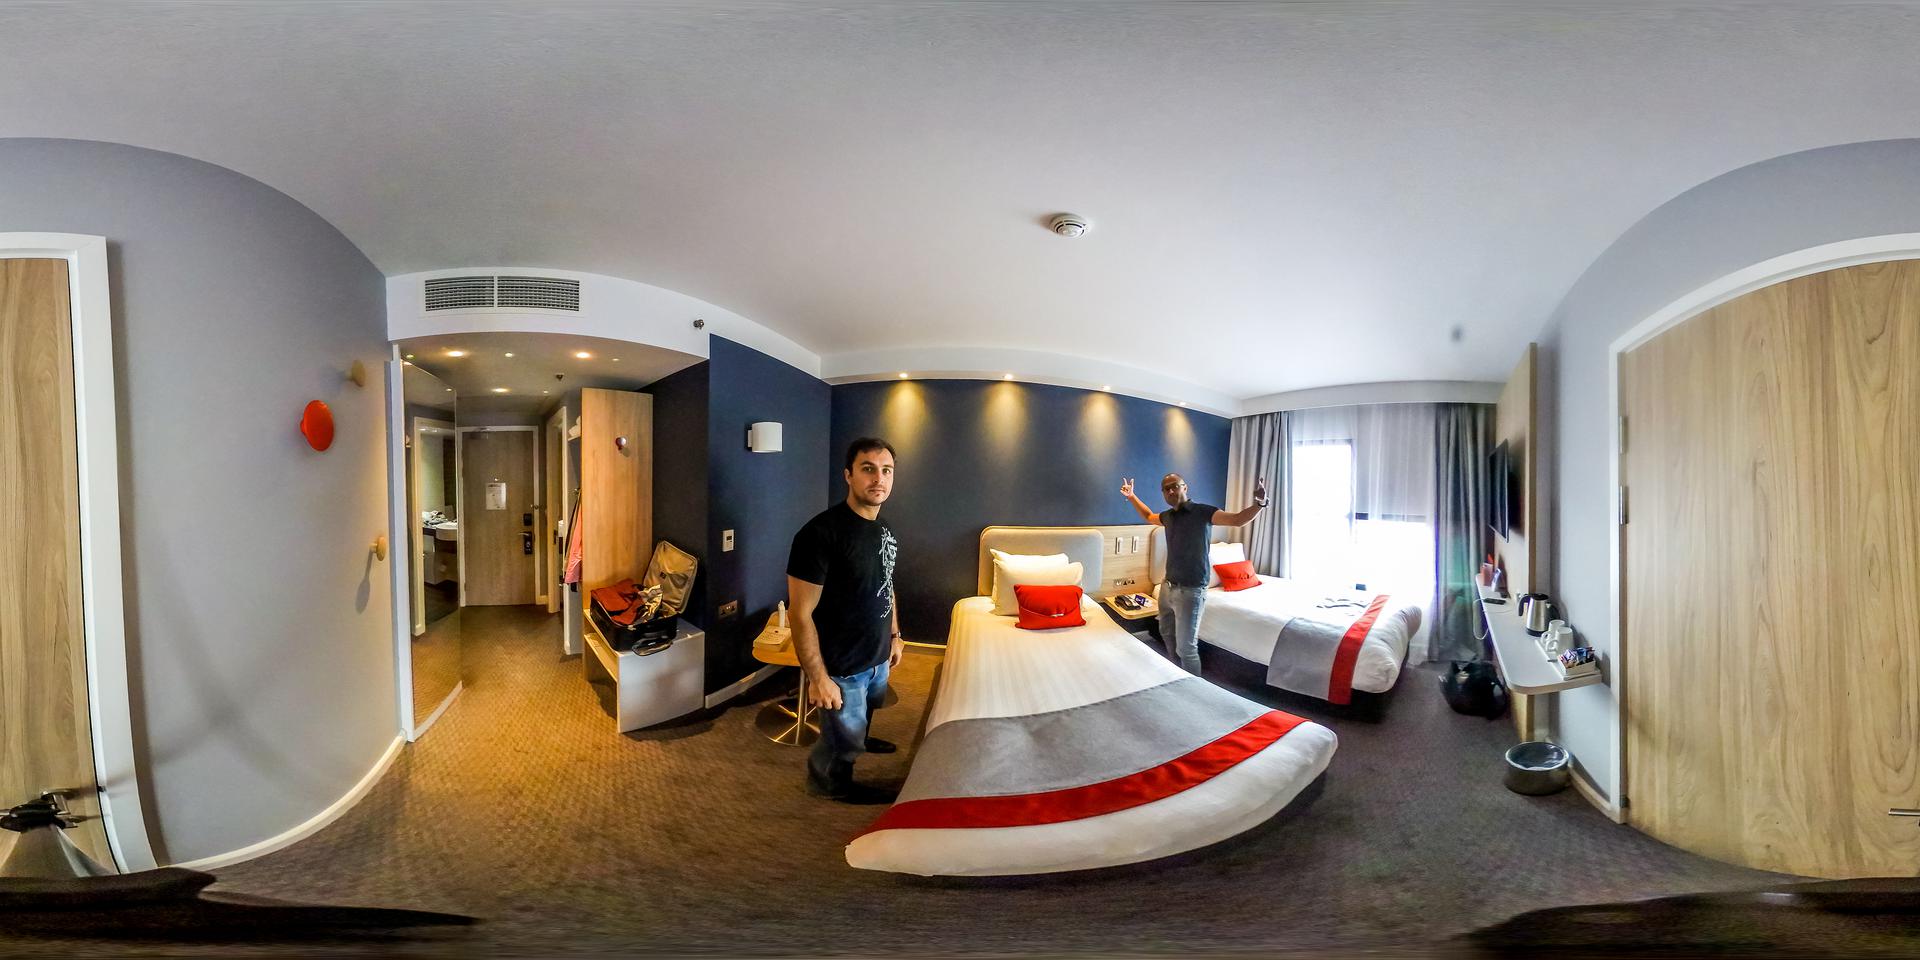
Referred object: the stainless steel pet bowl on the floor by the door

Referred object: turn right to face the bed by the window

Referred object: the man standing opposite the nearer bed